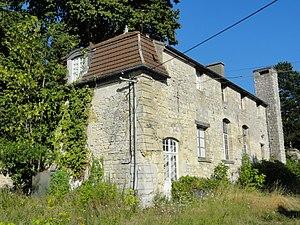
Annexe de l'ancien château, rue Georges-Duhamel.
Hérouville-en-Vexin est une commune française située dans le département du Val-d'Oise et la région Île-de-France.